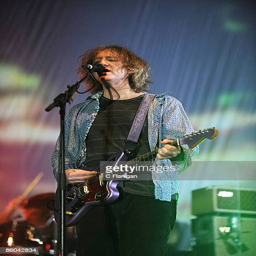
artist of thriller film performs during festival